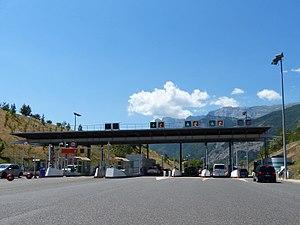
Gare péage du Crozet, autoroute A51, Vif, Isère, France.
Les viaducs du Crozet sont trois ouvrages d'art routier et ferroviaire situés sur la commune de Vif, dans le département de l'Isère en France.
En France, l'autoroute A51 doit relier à terme Grenoble à Marseille via Gap, Sisteron et Aix-en-Provence. Elle a été amorcée par les deux extrémités :